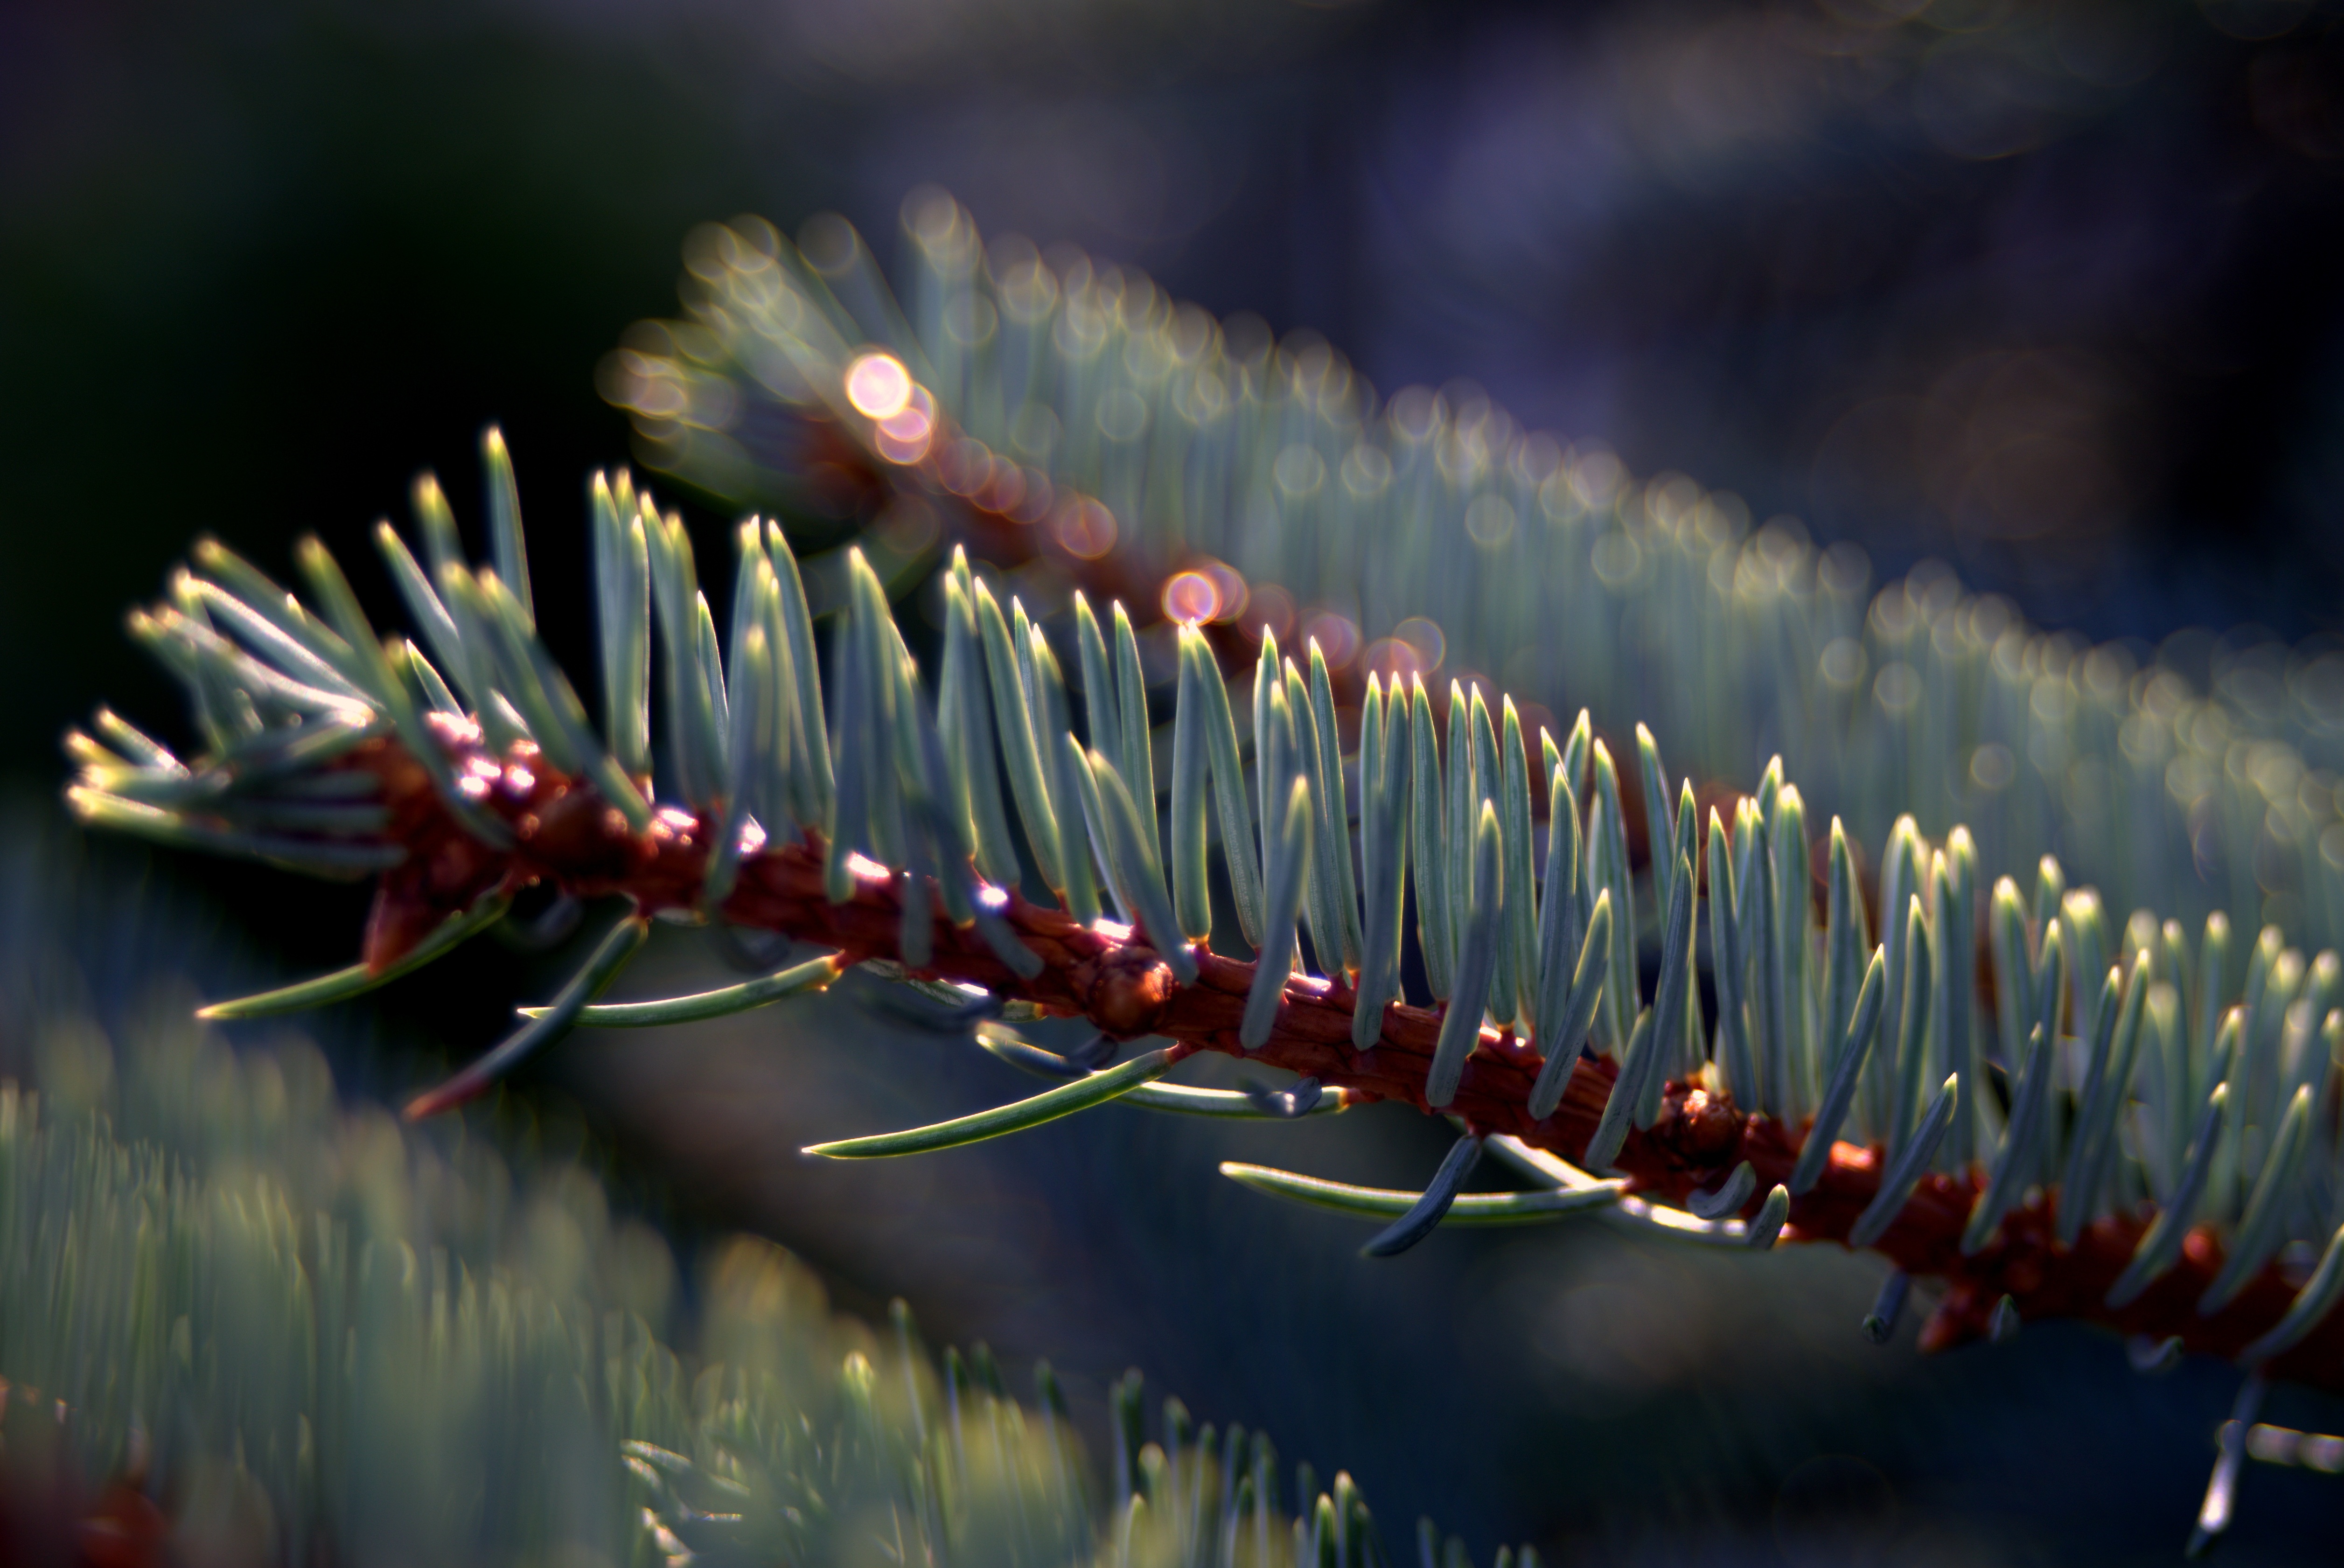
tree, nature, forest, branch, needle, plant, photography, leaf, flower, frost, pine, green, botany, flora, twig, close up, coniferous, spruce, needles, sprig, macro photography, plant stem, land plant, thorns spines and prickles